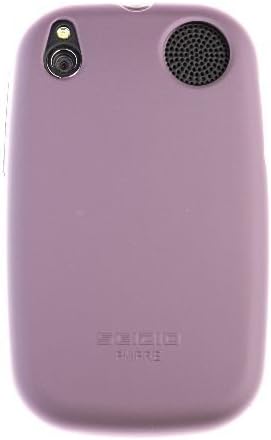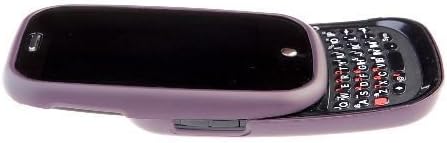
Seidio Innocase Surface for Palm Pre (Rose Pink)
Category: Cell Phones & Accessories
Innocases have quickly become one of the most popular products Seidio manufactures. Crafted from a hard yet flexible material, it provides an amazingly thin layer of protection without adding the excessive bulk of other cases. The Innocase consists of interlocking front and back pieces that fit your phone snugly, and Seidio's signature soft touch finish provides a great feel and better grip without attracting lint. It is also available in a combo, which includes a matching holster.
Features: 1mm thin case provides scratch protection without adding much bulk | Designed from a hard, yet flexible material with Seidio's signature soft touch coating | Consists of front and back interlocking pieces that fit your device snugly | Precision cutouts for ports and controls